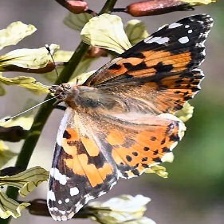
Species: PAINTED LADY
Butterfly family (ImageNet category): admiral